George Gamble (racing driver)

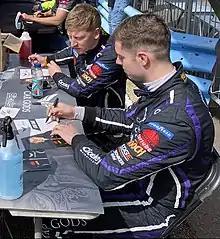
Gamble (right) and Adam Morgan (left) at Thruxton in 2022.

George Gamble (born 17 July 1996 in Nottingham, England) is a British racing driver competing in the British Touring Car Championship with Toyota Gazoo Racing UK. He made his championship debut in 2022, driving for Car Gods with Cicely Motorsport.